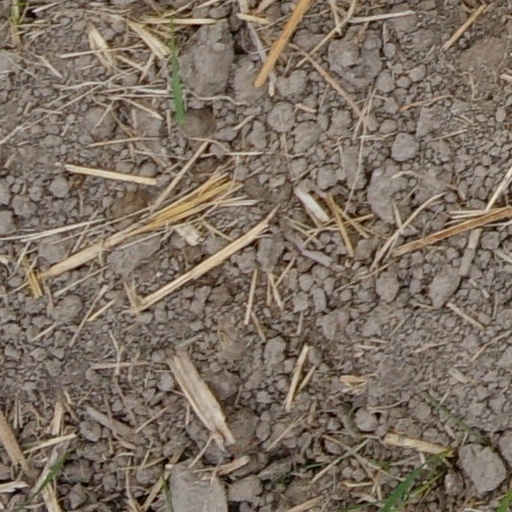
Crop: wheat